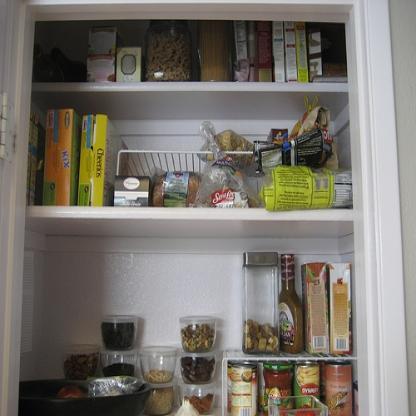
Scene: Indoor